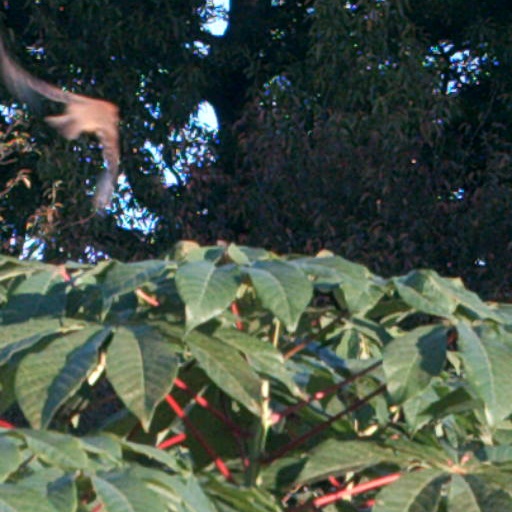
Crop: cassava